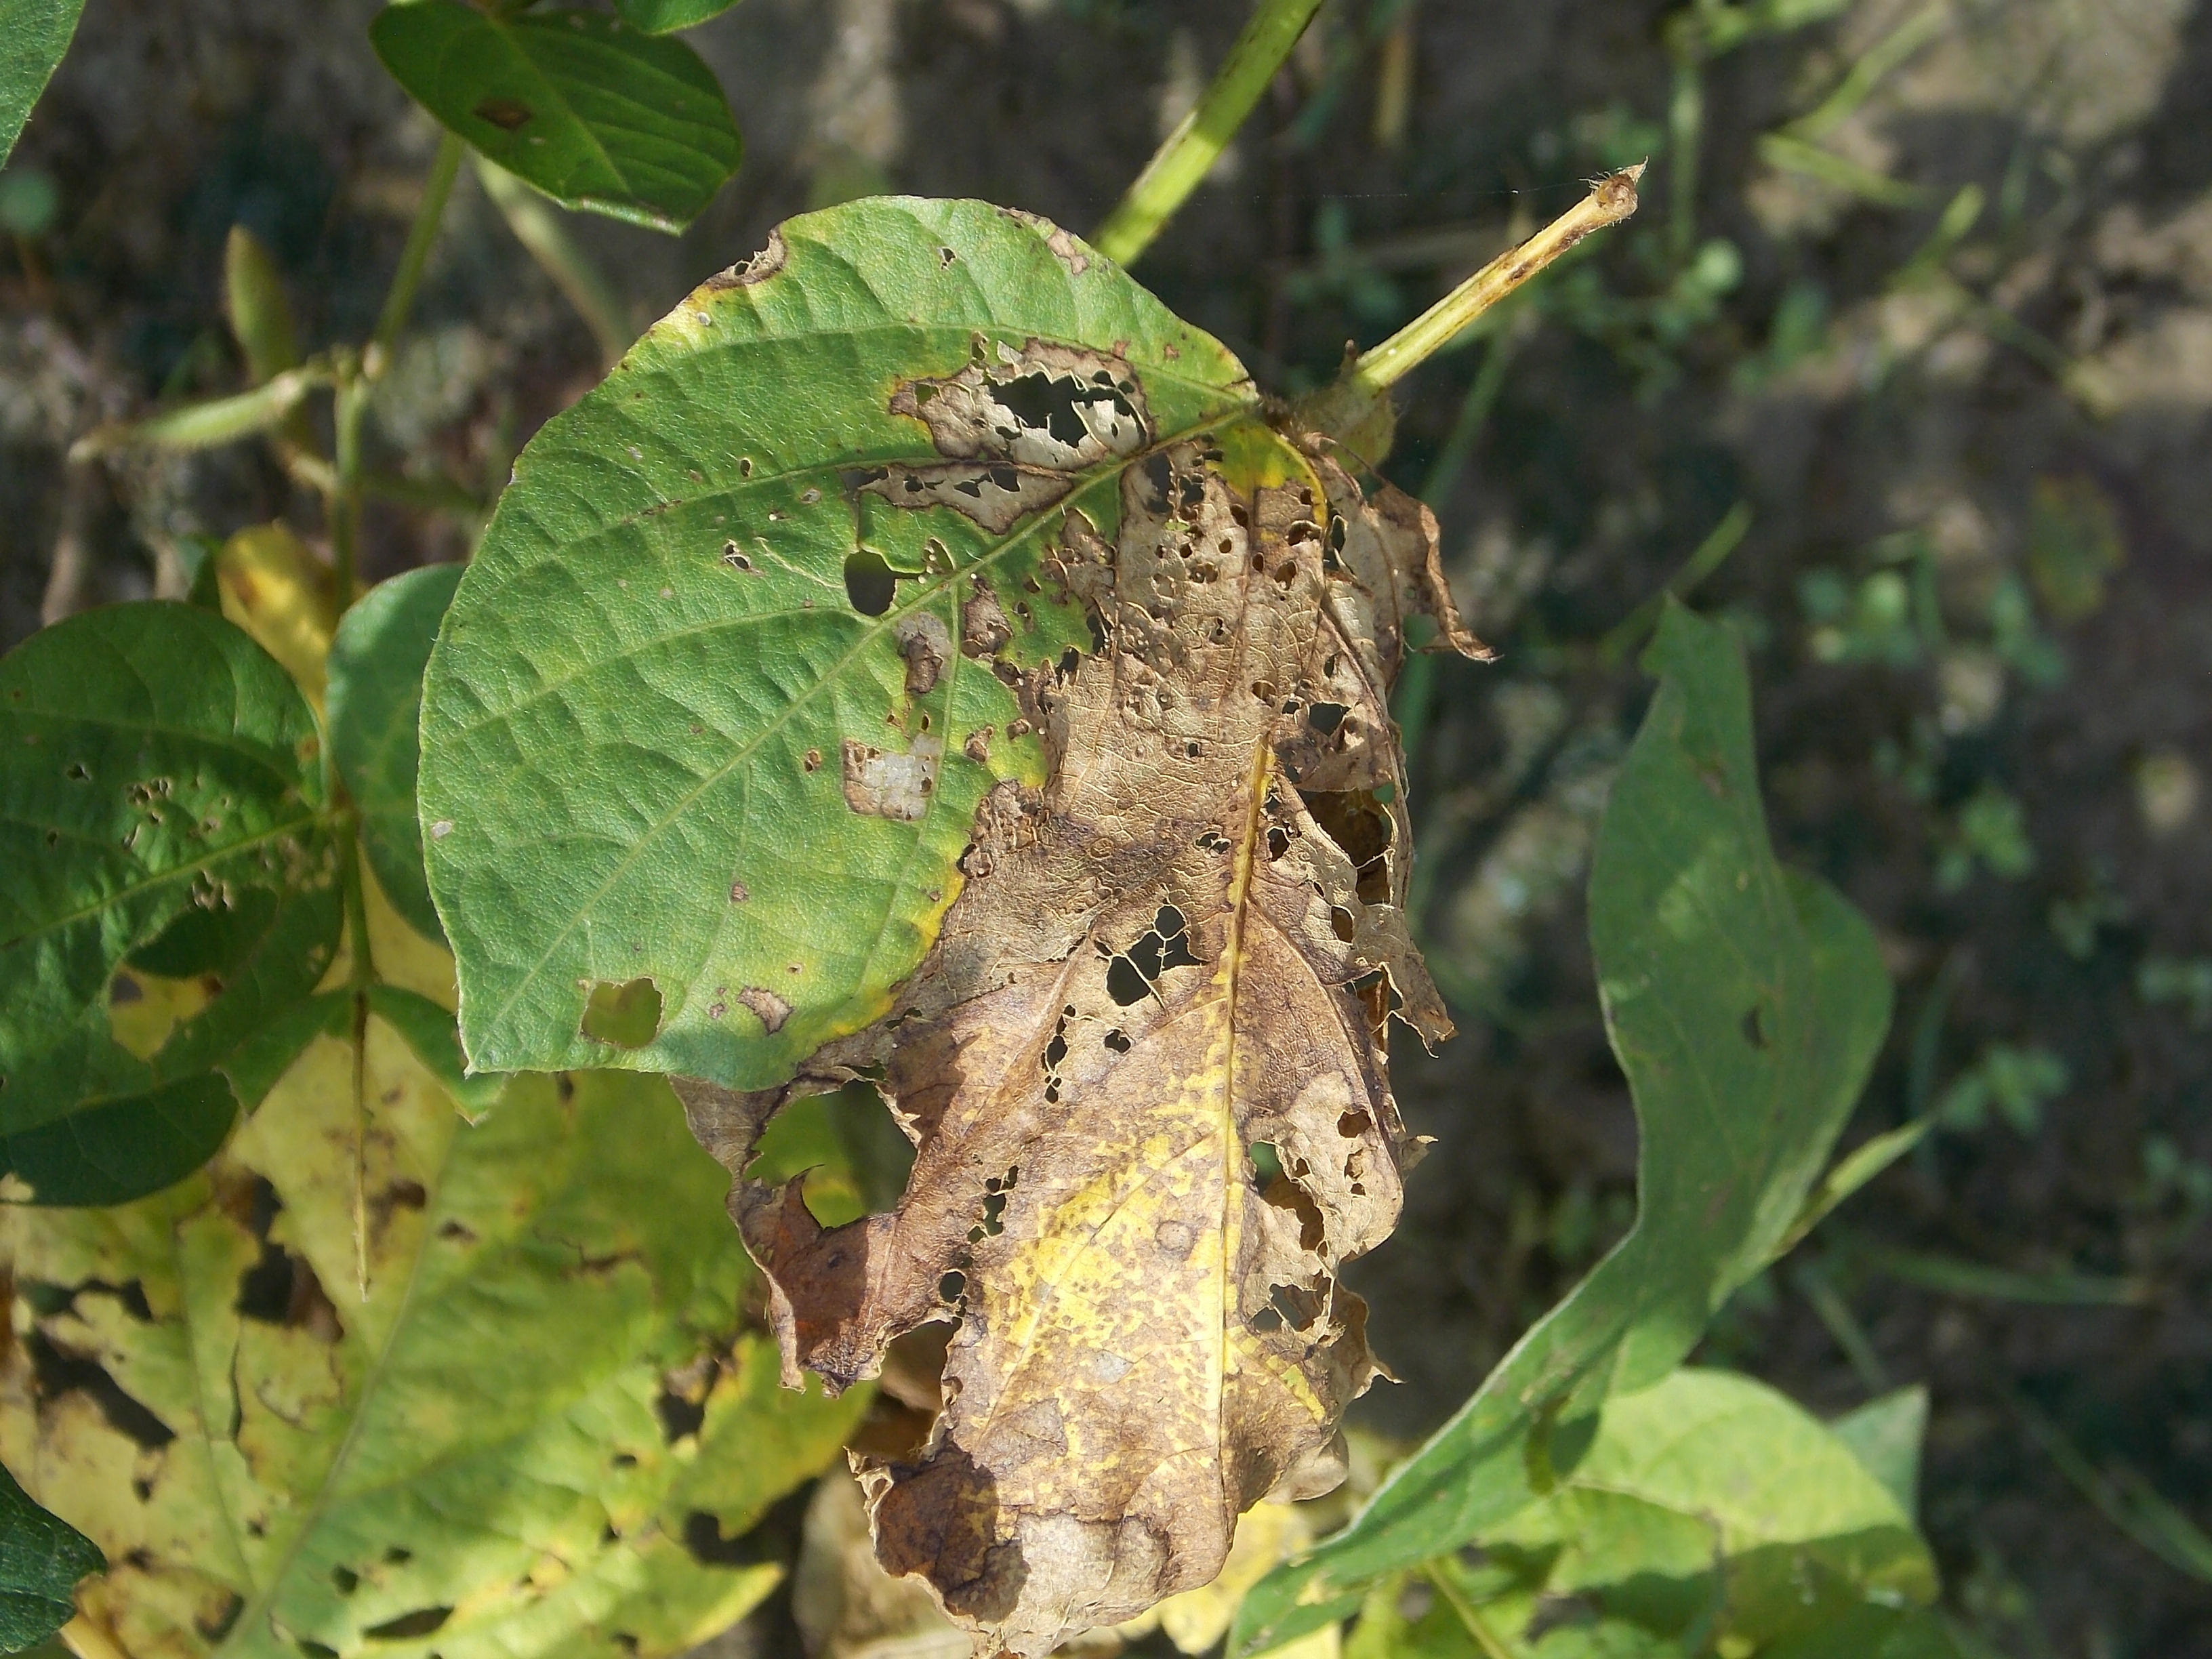
Label: Disease